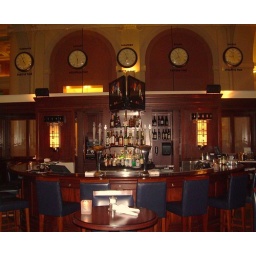
The perfect train inspired bar at the former train station in Vancouver's Transcontinental Lounge